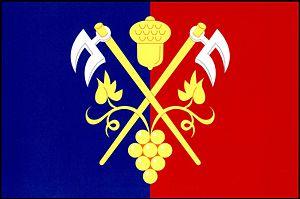
Dobelice est une commune du district de Znojmo, dans la région de Moravie-du-Sud, en République tchèque. Sa population s'élevait à 264 habitants en 2019.